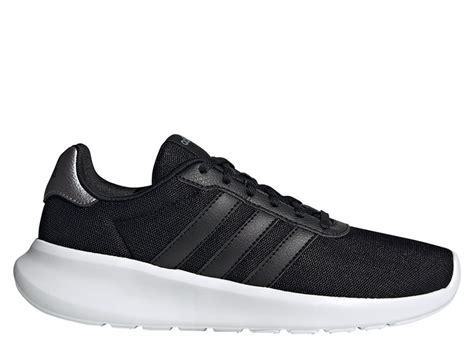
Brand: Adidas
Model: 4D